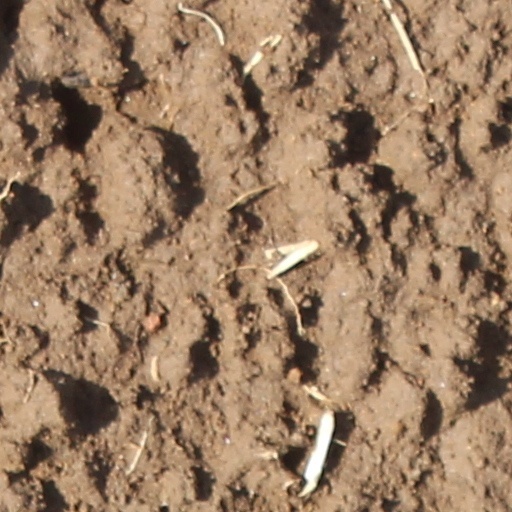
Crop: wheat